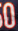
Number: 0